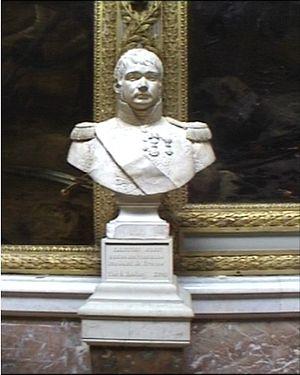
Jean Lannes, 1ᵉʳ duc de Montebello, né le 10 avril 1769 à Lectoure et mort le 31 mai 1809 sur l'île de Lobau, en Autriche, à la suite des blessures reçues à la bataille d'Essling, est un général français de la Révolution et de l'Empire, élevé à la dignité de maréchal d'Empire en 1804 et inhumé au Panthéon en 1810.
La galerie des Batailles est une galerie du musée de l'Histoire de France, située au premier étage de l'aile du Midi du château de Versailles.